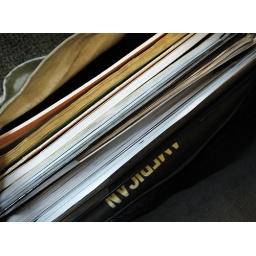
May 7, 2009. All of the books in this bag are music-related. Carrying it all to class gets annoying.